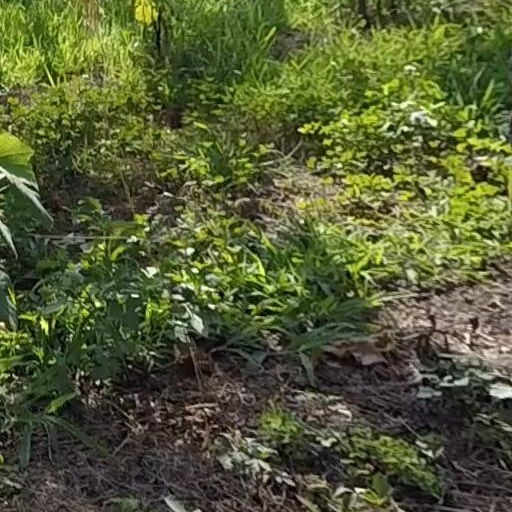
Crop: grape